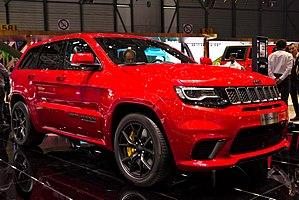
Le Jeep Grand Cherokee est un véhicule de type SUV du constructeur automobile américain Jeep vendu depuis 1992. La quatrième génération est lancée en 2011.